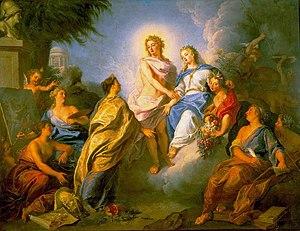
Les fruits de la Paix de Ryswick sous l’allégorie d’Apollon ramenant du ciel la Paix accompagnée de l’Abondance pour favoriser les Sciences et les Arts
François Marot est un peintre français, né vers 1666 et mort en 1719, un des héritiers immédiats des tout premiers rubénistes.